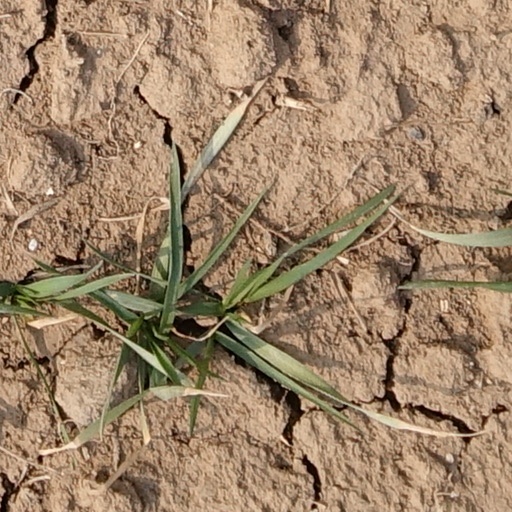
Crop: wheat